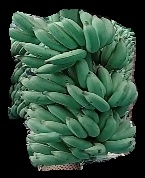
Variety: elakki-bale
Grade: grade1